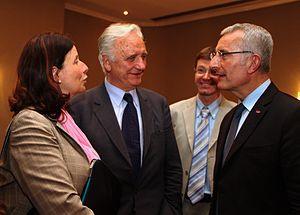
l’industriel Robert Lohr et Guillaume Pepy, président de la SNCF à Strasbourg le 16 mai 2013.
Lohr est un groupe industriel privé français ayant son siège social à Hangenbieten en Alsace, près de Strasbourg, spécialisé dans la conception et la réalisation de systèmes de transport de biens et de personnes.
NTL est une entreprise française, filiale d'Alstom, ayant son siège social à Hangenbieten en Alsace, près de Strasbourg. Elle est spécialisée dans la conception et la réalisation de systèmes de transport. Elle est issue de la division Translohr de l'industriel français Lohr.